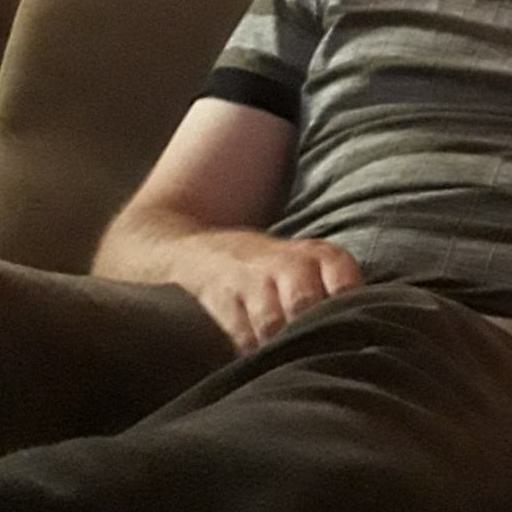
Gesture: no_gesture